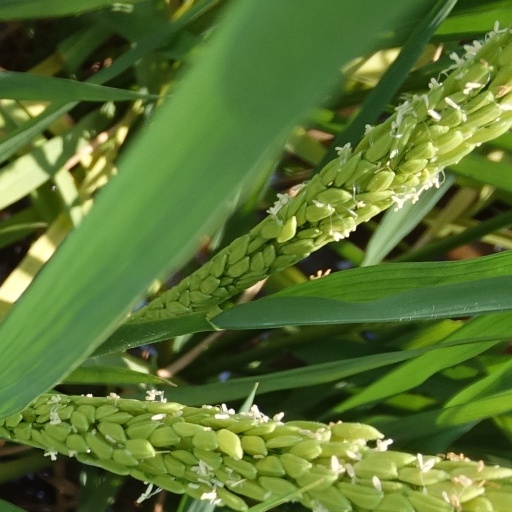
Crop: rice